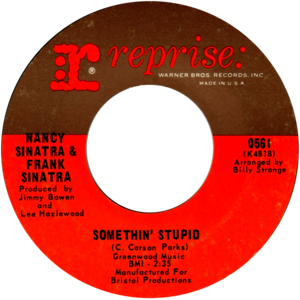
Somethin' Stupid est une chanson écrite par C. Carson Parks, qui fut enregistrée pour la première fois en 1966 par « Carson et Gaile ». La version la plus connue est celle qui fut interprétée en 1967 par Frank Sinatra et sa fille, Nancy Sinatra, sur l'album The World We Knew. La chanson fut classée numéro 1 aux États-Unis et valut à Sinatra son premier single d'or.